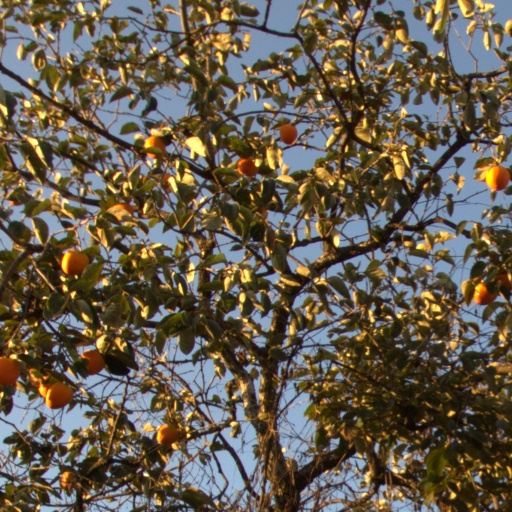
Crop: grape